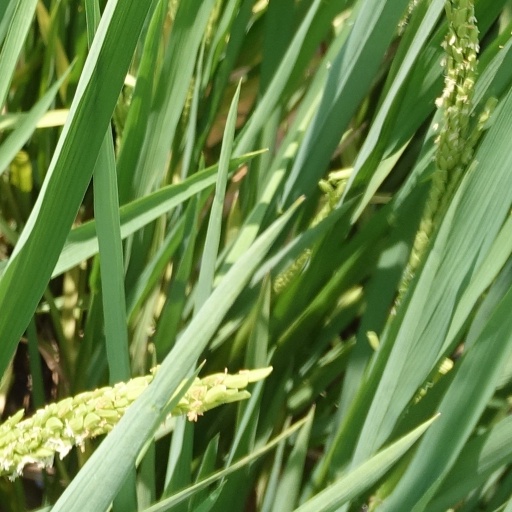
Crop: rice